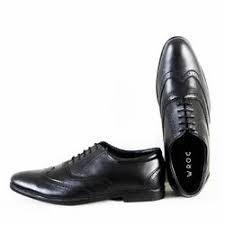
Label: Brogue